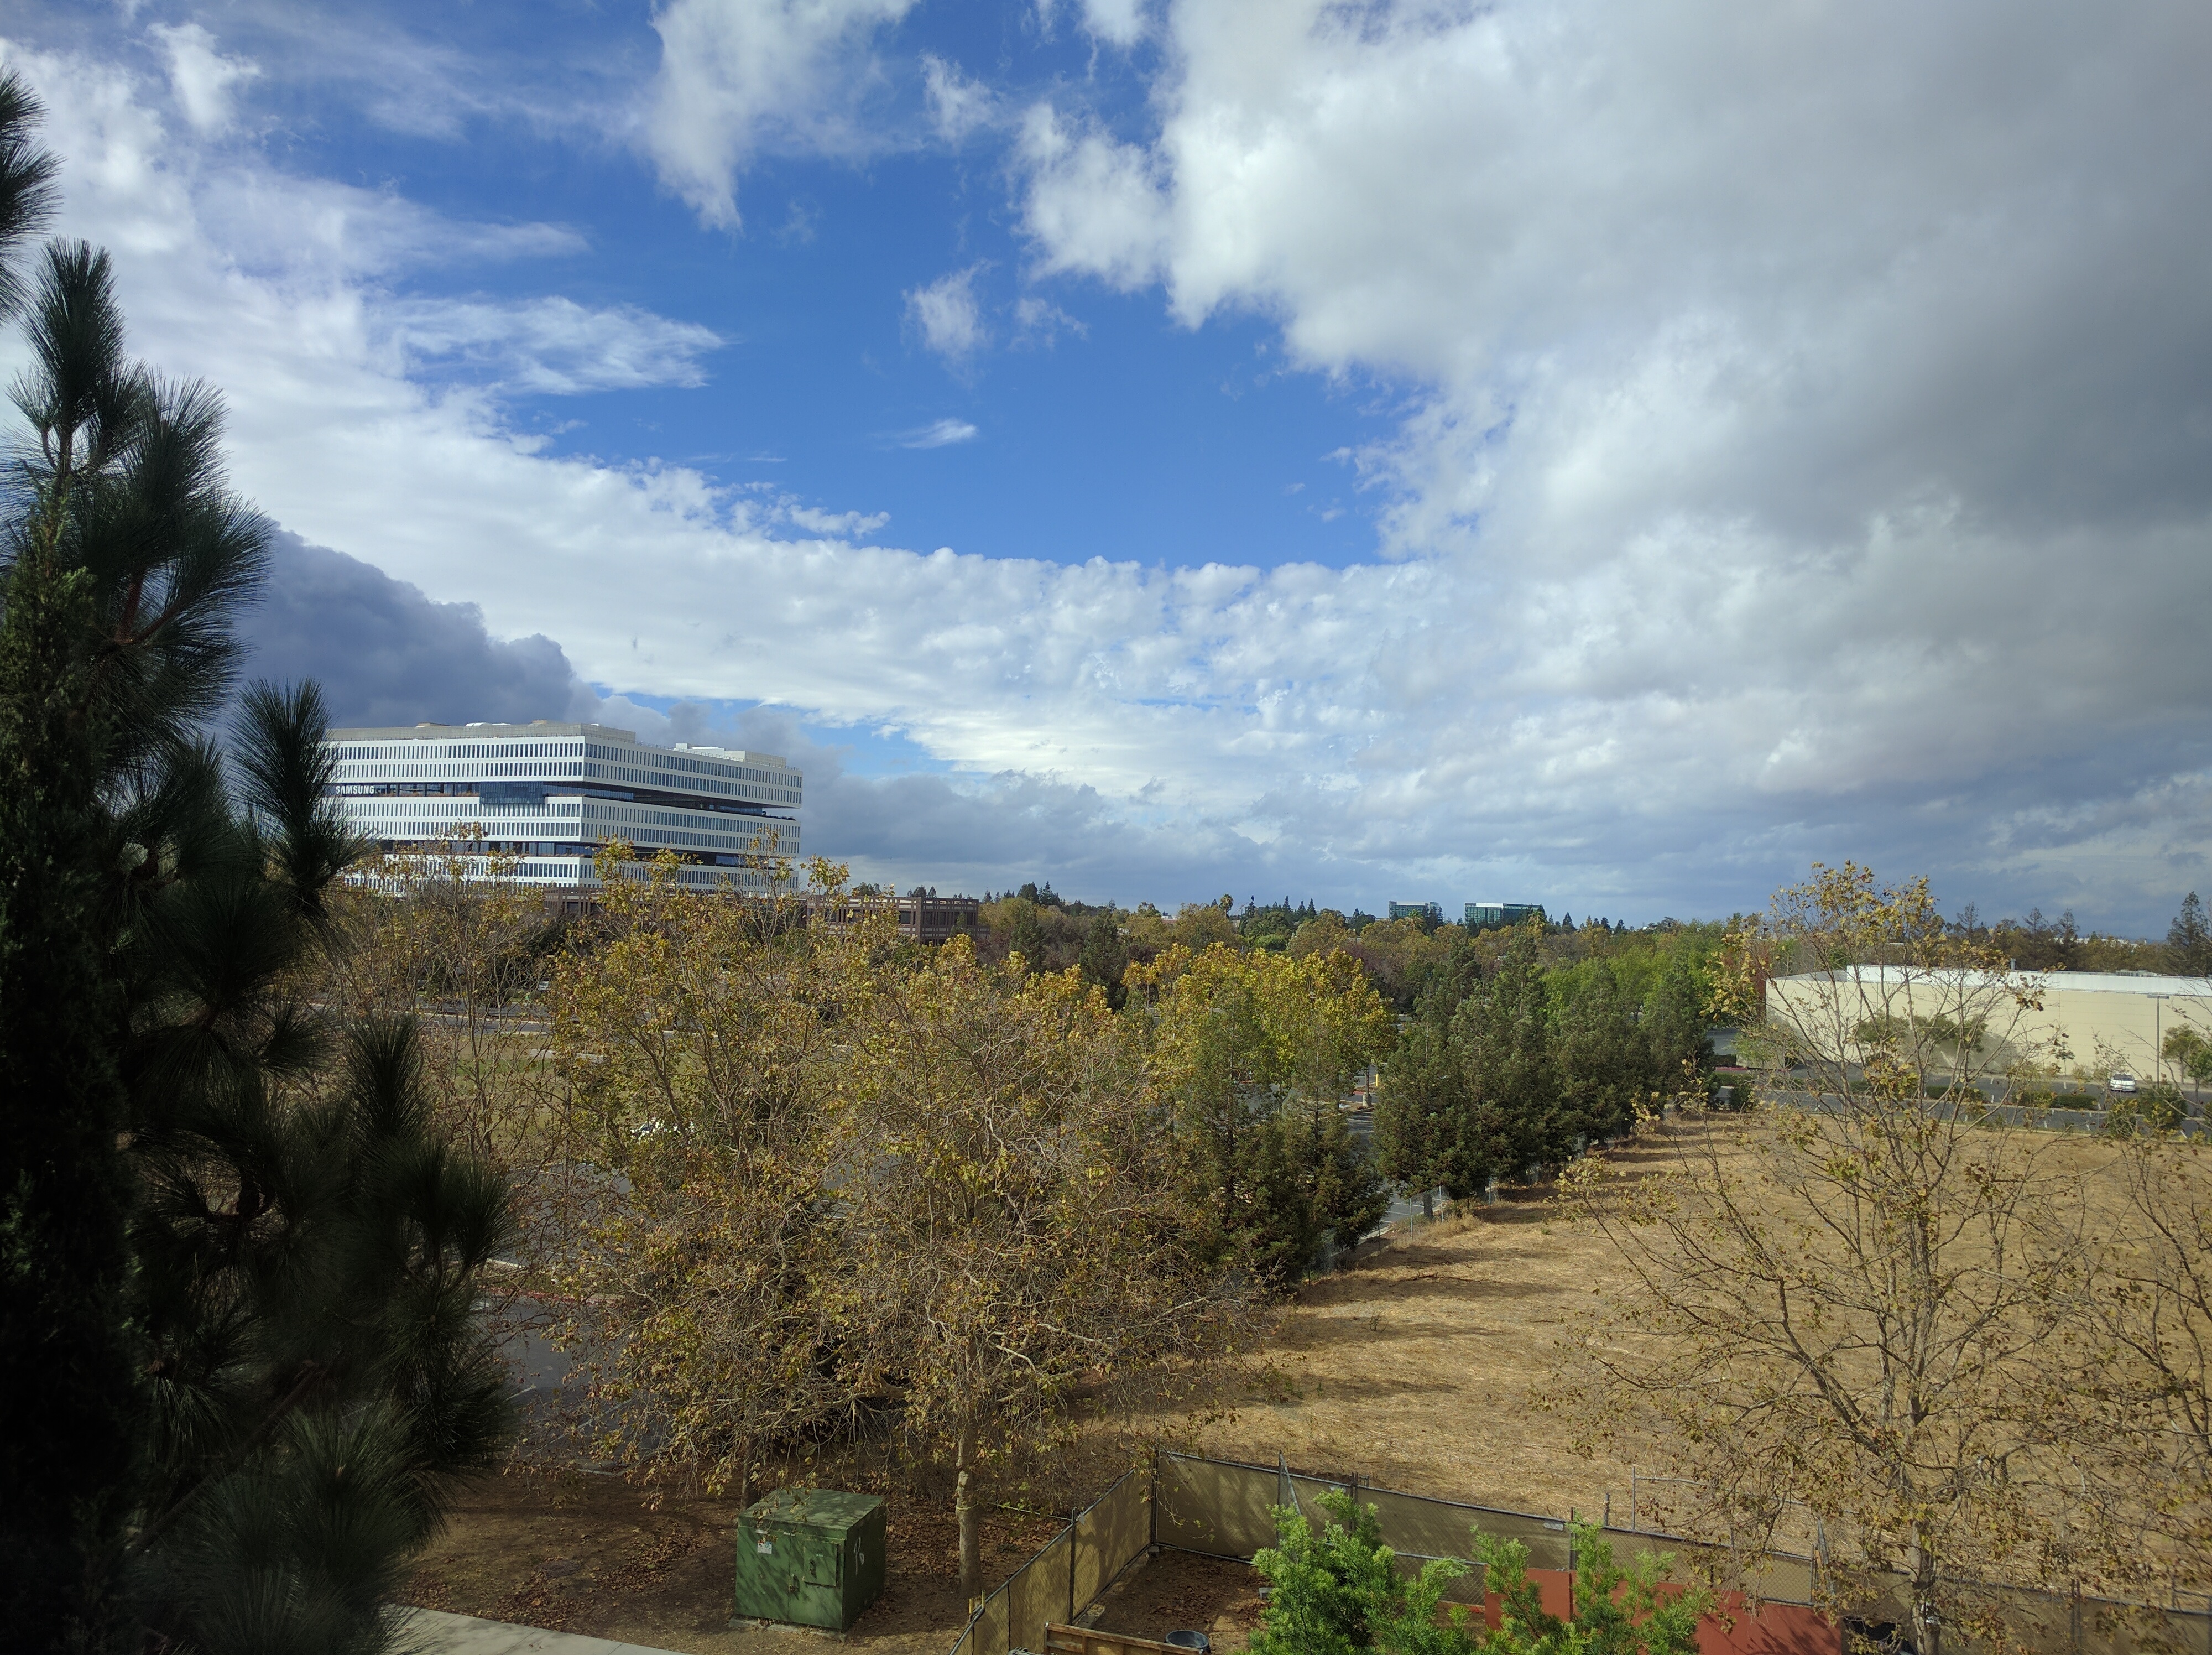
landscape, tree, mountain, cloud, sky, hill, vacation, rural area